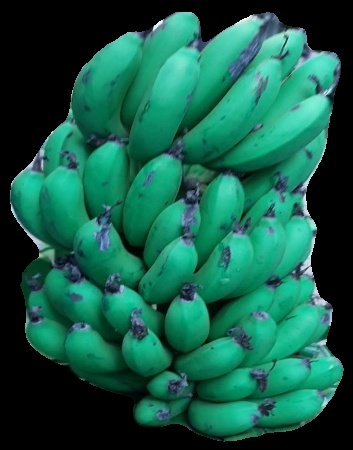
Variety: pachbale
Grade: grade2